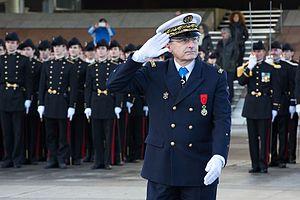
Adieu aux armes d'Yves Demay et prise de fonction de directeur général de l'Ecole polytechnique par François Bouchet.
Yves Demay est un ingénieur et responsable d'institution académique.